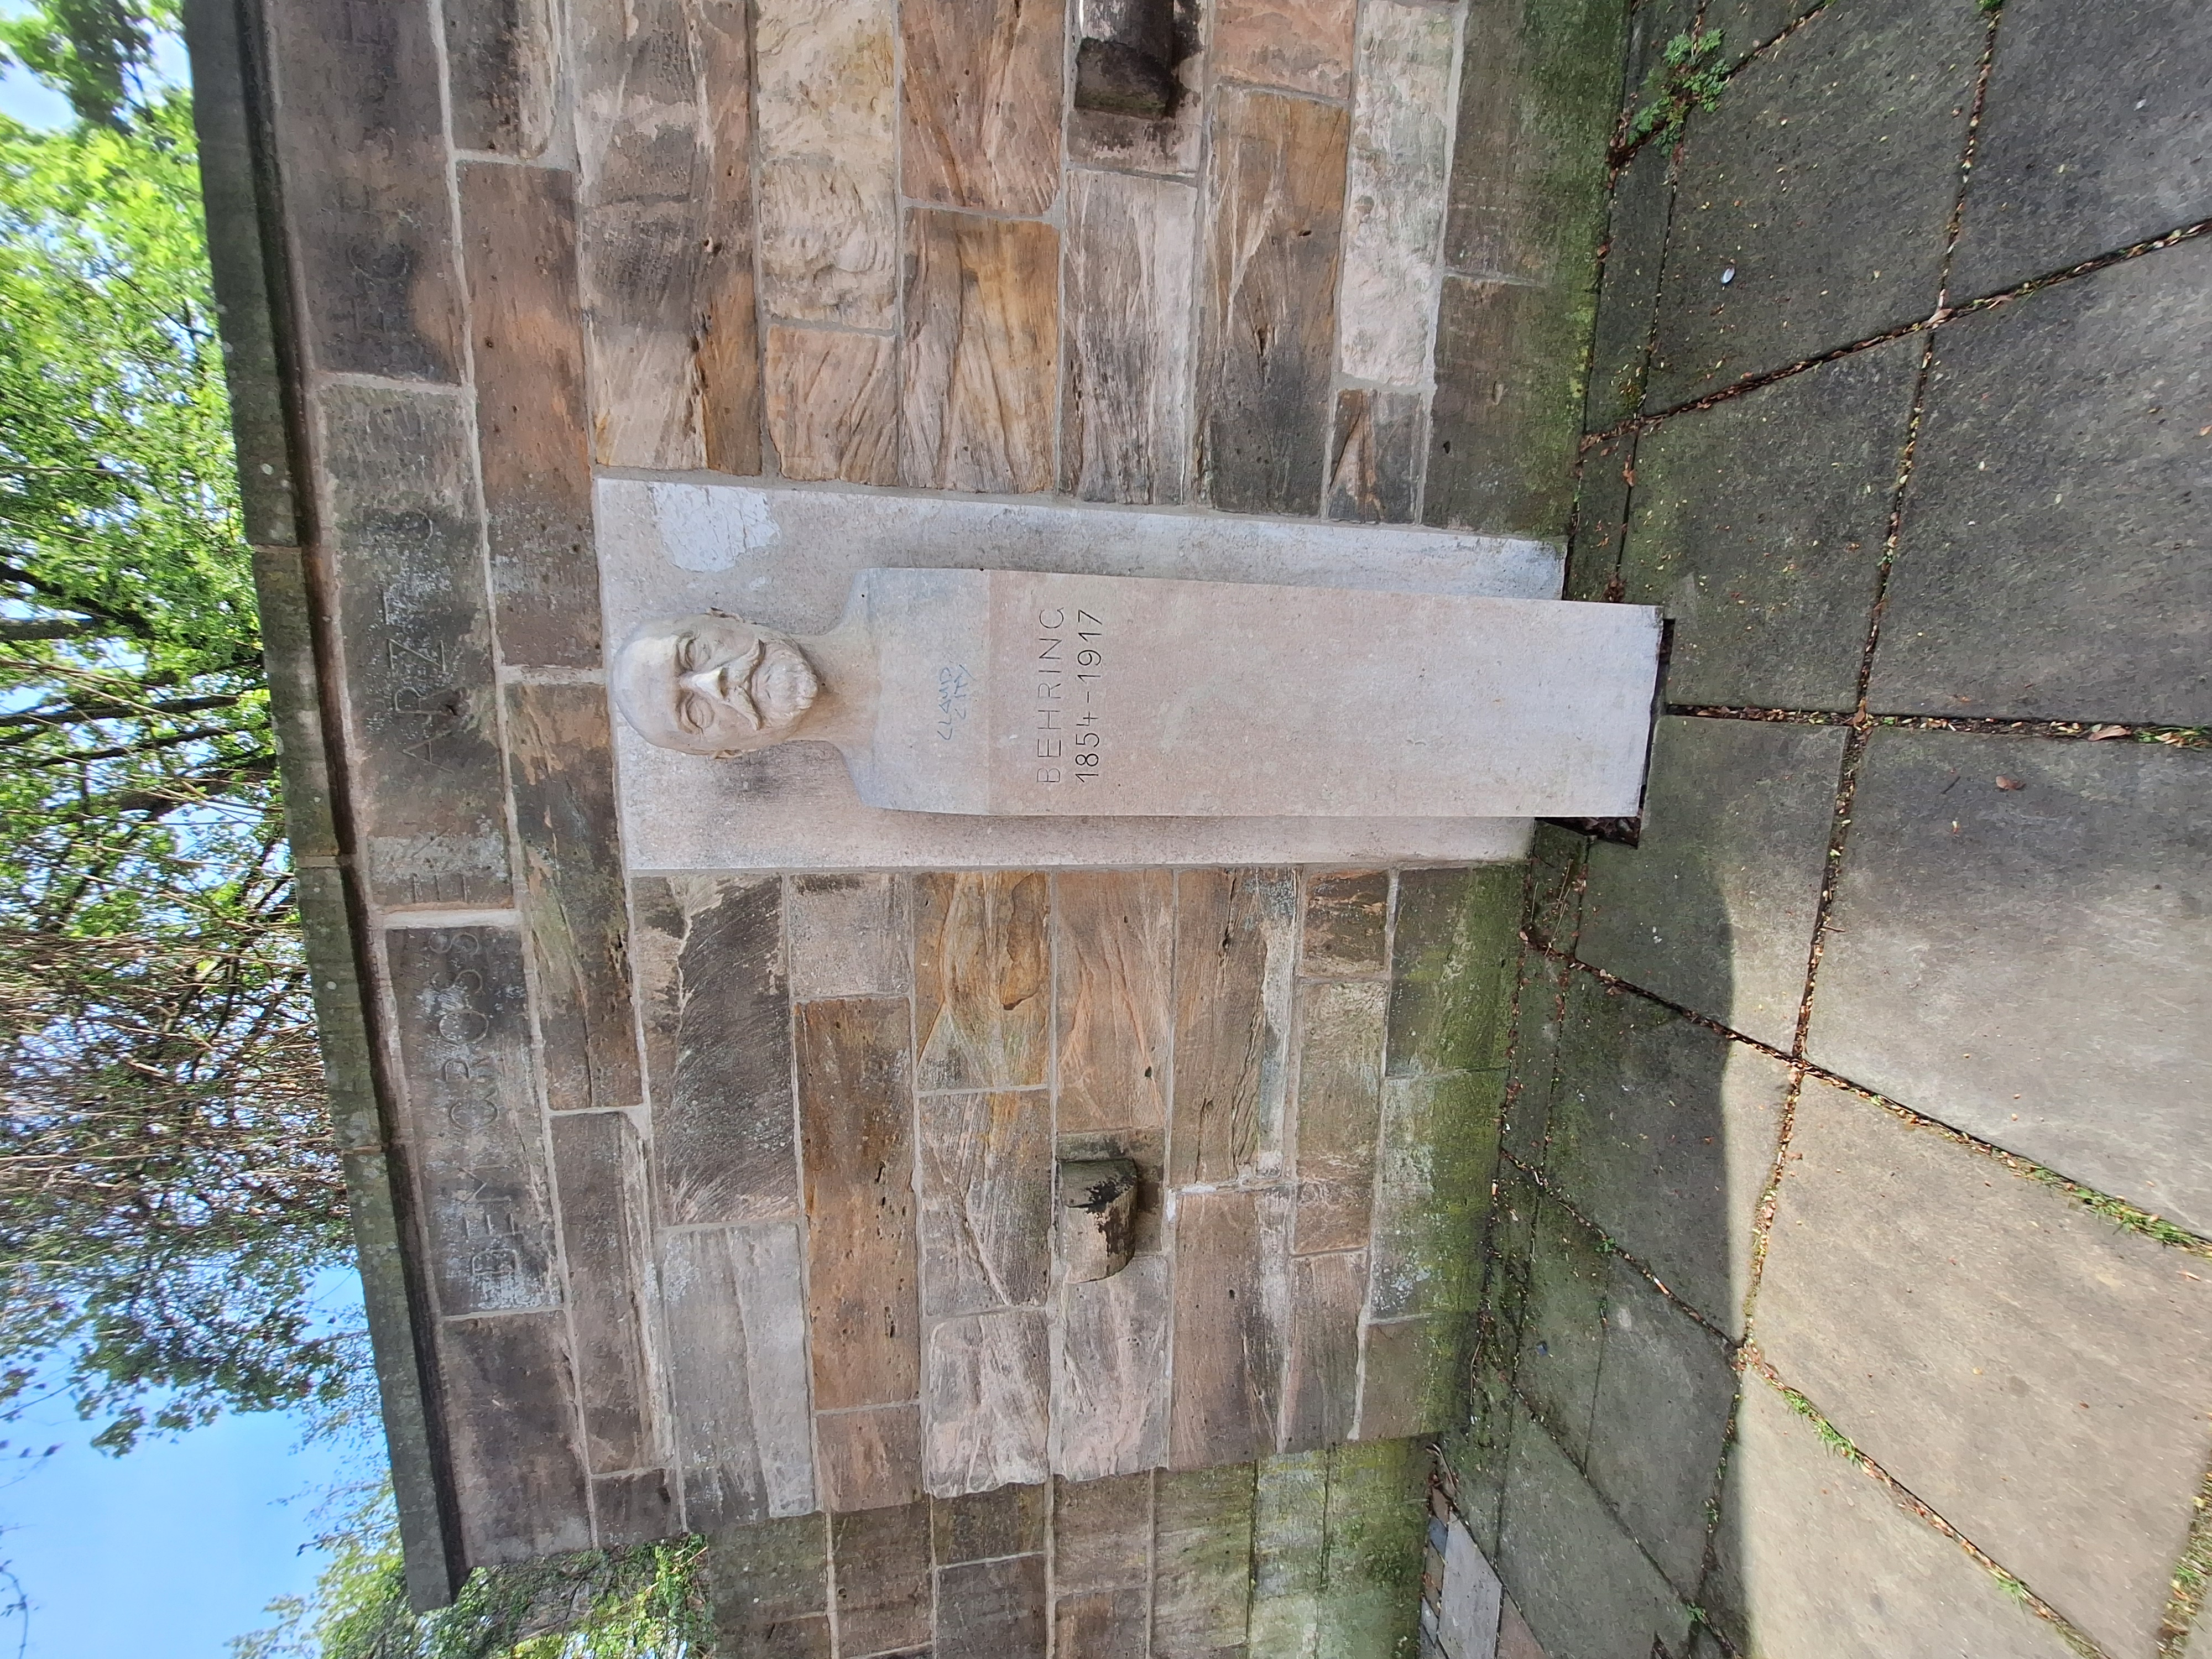
Building: Deutschhausstraße 1